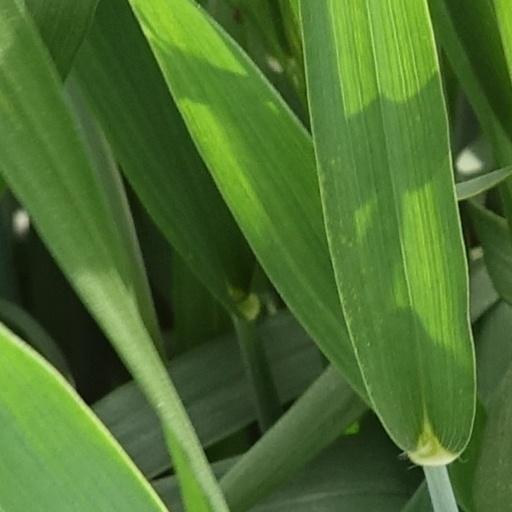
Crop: wheat